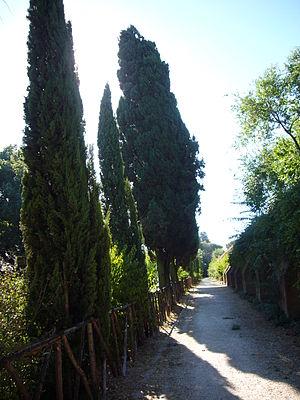
La villa Sciarra est une villa romaine, entourée d'un parc, aujourd'hui public. Elle est située sur le Janicule, dans le rione XIII Trastevere, sur la rive droite du Tibre. Elle tire son nom d'une branche de la famille Colonna, les Colonna di Sciarra qui en ont été propriétaires aux XVIIIᵉ et XIXᵉ siècles.